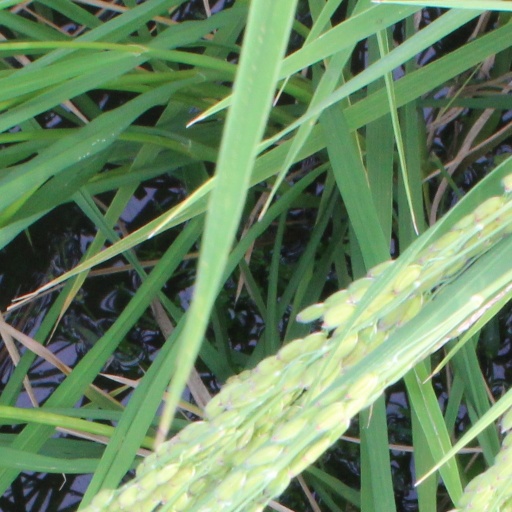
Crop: rice